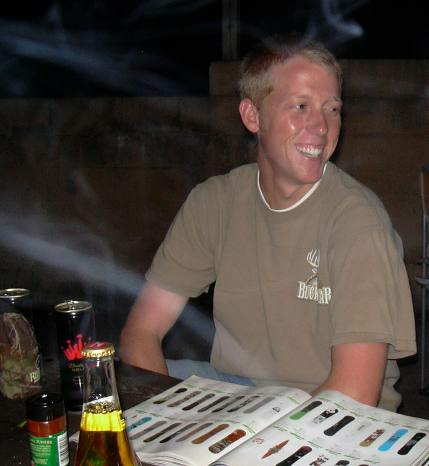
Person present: Yes